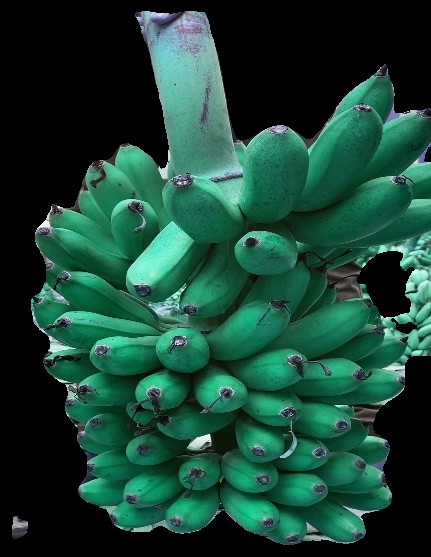
Variety: rasbale
Grade: grade1